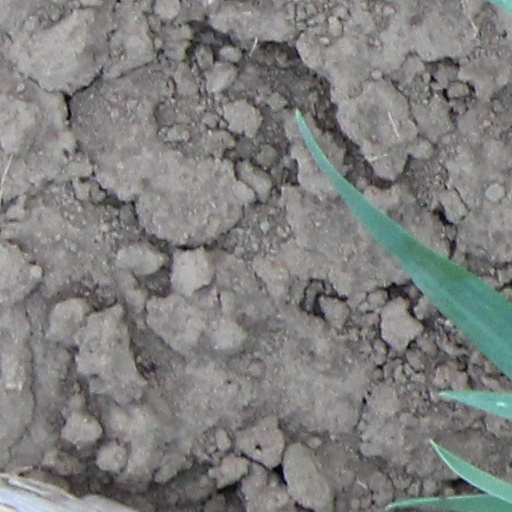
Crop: wheat